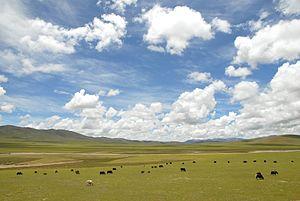
Le District de Seni est un district urbain, administratif, de la région autonome du Tibet en Chine. Le bourg de Nagchu, situé sur ce district est le centre administratif de la préfecture de Nagchu.